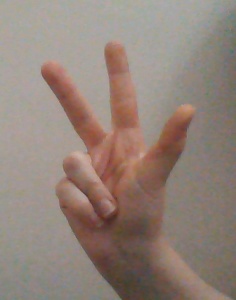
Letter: al